Bright Water School

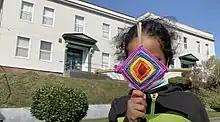
Bright Water Waldorf School is located within the historic Japanese Community Cultural Center of Washington (JCCCW) in Seattle's International District

Bright Water Waldorf School is a Preschool through Grade Eight Waldorf School in Seattle, Washington, located in the Japanese Community Cultural Center of Washington in Seattle's International District; Its grade school program includes Japanese, Spanish, Handwork, Woodworking, Aikido, Orchestra, and Band.